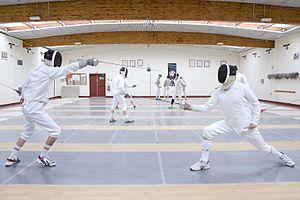
Le campus de l'École polytechnique, aussi appelé platal dans l'argot polytechnicien, est situé à Palaiseau et a été inauguré en 1976. Il constitue une partie du campus du cluster technologique Paris-Saclay, en cours d'aménagement depuis 2010.